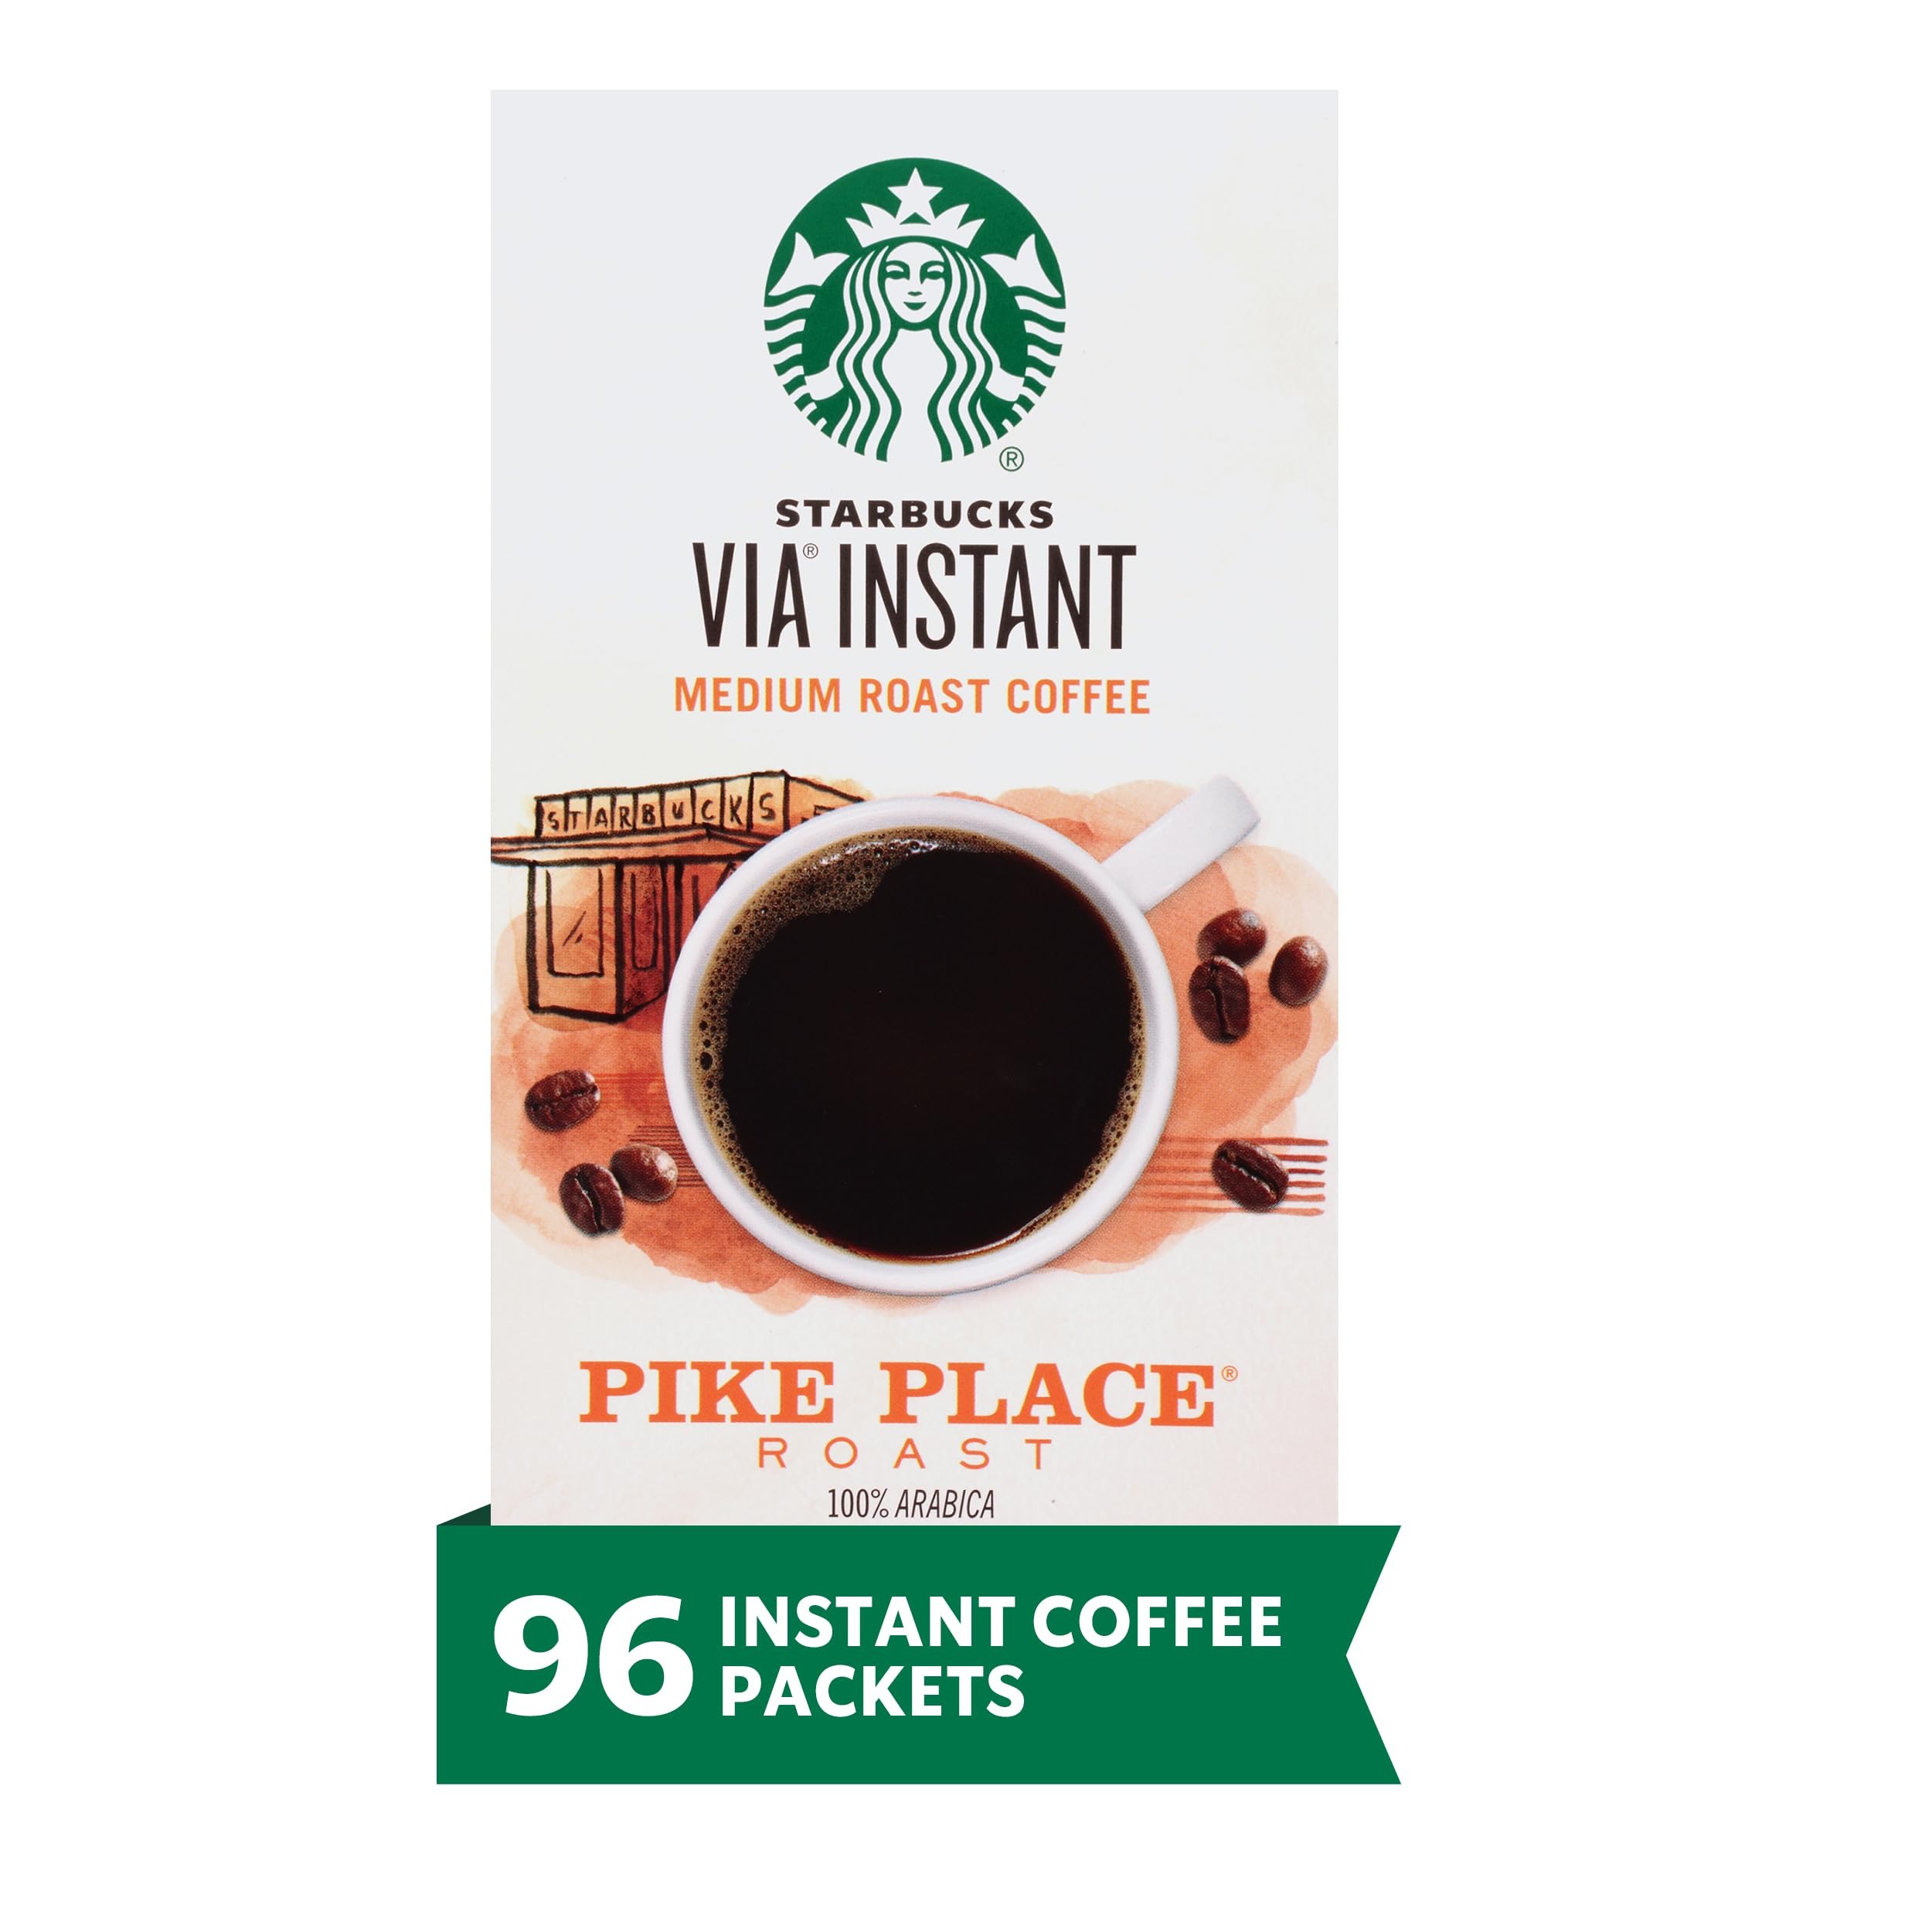
Item Name: Starbucks VIA Instant Coffee, Medium Roast Coffee, Pike Place Roast, 100% Arabica, 12 boxes (96 packets total)
Bullet Point 1: Starbucks VIA INSTANT COFFEE—Starbucks delivers exceptional coffee cup after cup with these 12 boxes of Starbucks VIA Instant Pike Place Roast medium roast instant coffee—96 packets total
Bullet Point 2: PIKE PLACE ROAST—A smooth, well-rounded blend of Latin American coffees with subtly rich notes of chocolate and toasted nut, it’s perfect for every day
Bullet Point 3: FRESH TASTE—Starbucks adheres to the highest quality standards—freshly you the same carefully roasted 100% arabica coffee beans we brew in our cafés
Bullet Point 4: MAKE IT YOUR OWN—The perfect everyday cup is easy to enjoy in an instant—whether it's at the start of a new day, or as a reward at the end of a long one
Value: 96.0
Unit: Count

Price: 9.99